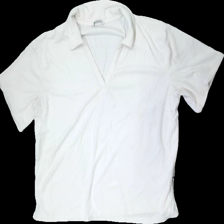
View: front
Type: Top
Category: Ladies
Brand: Ellos
Colors: White
Material: 86% cotton 14% polyester
Cut: Regular, V-collar
Size: 48
Season: All
Stains: Major
Price range: <50
Recommended usage: Export